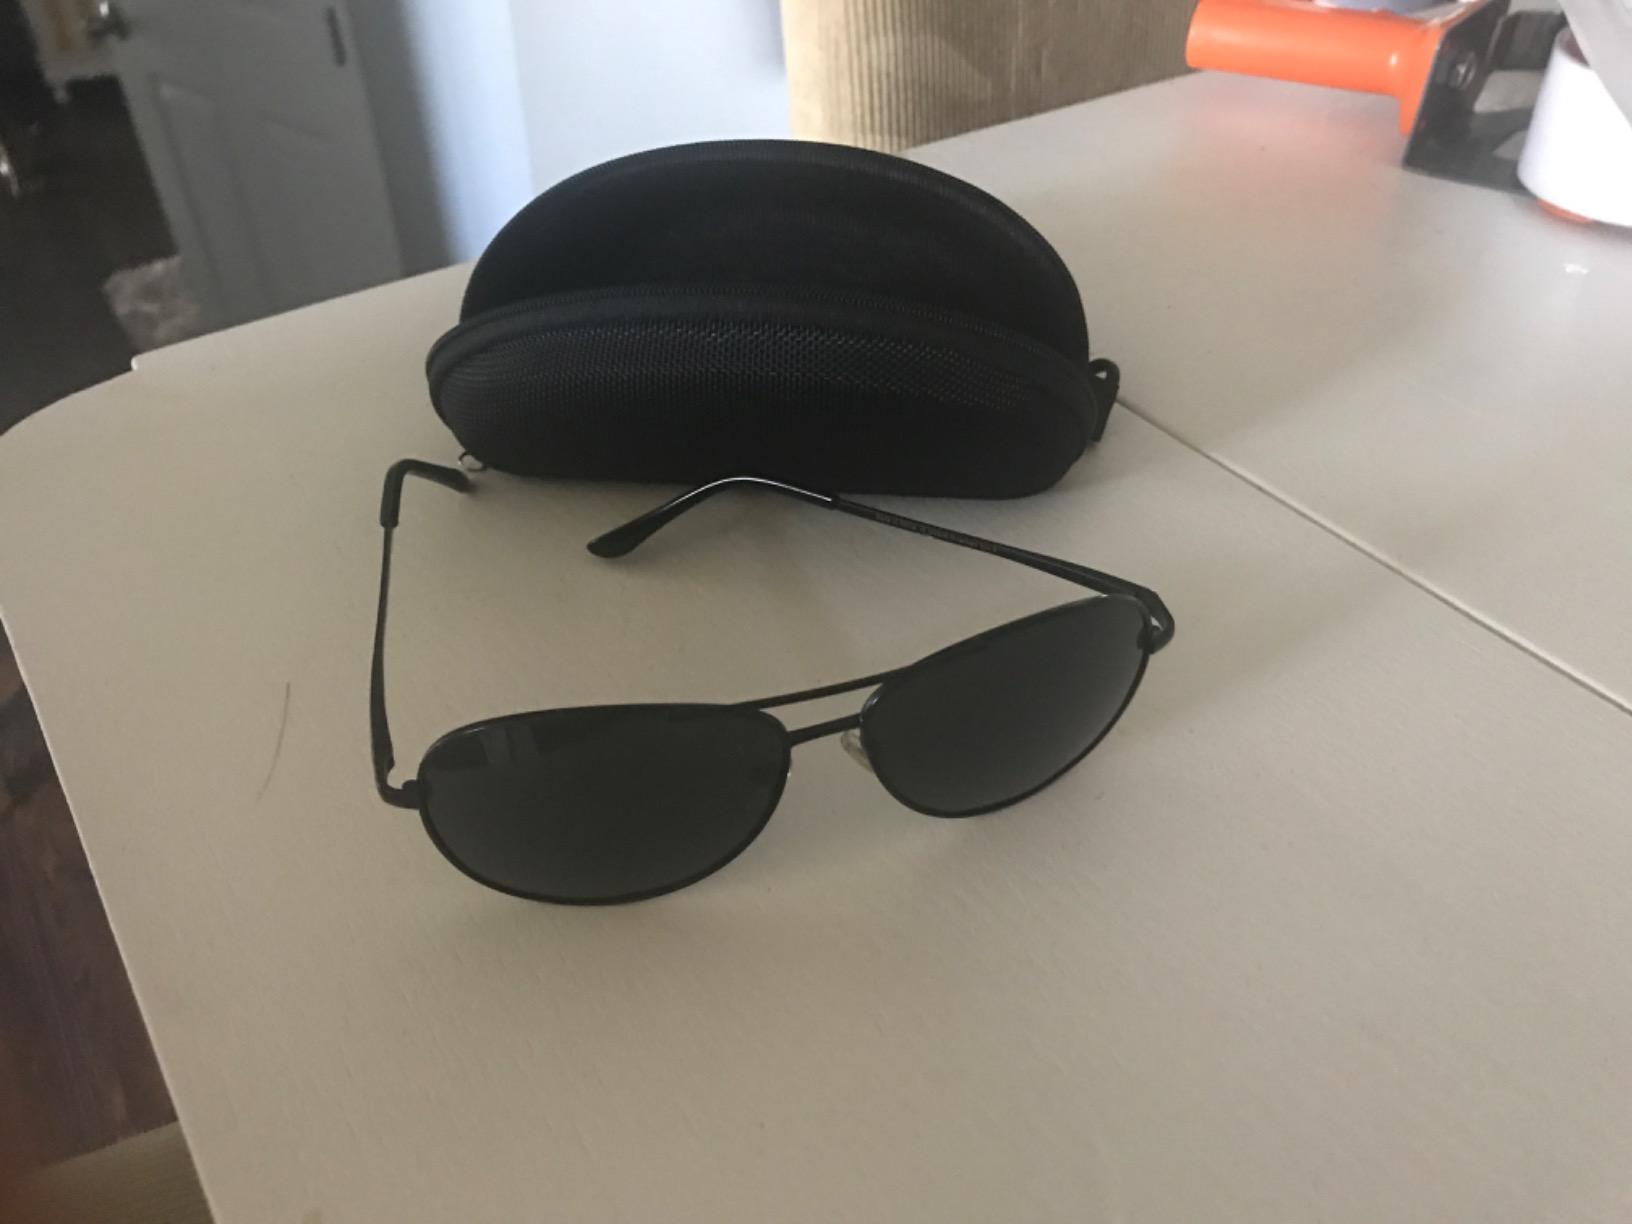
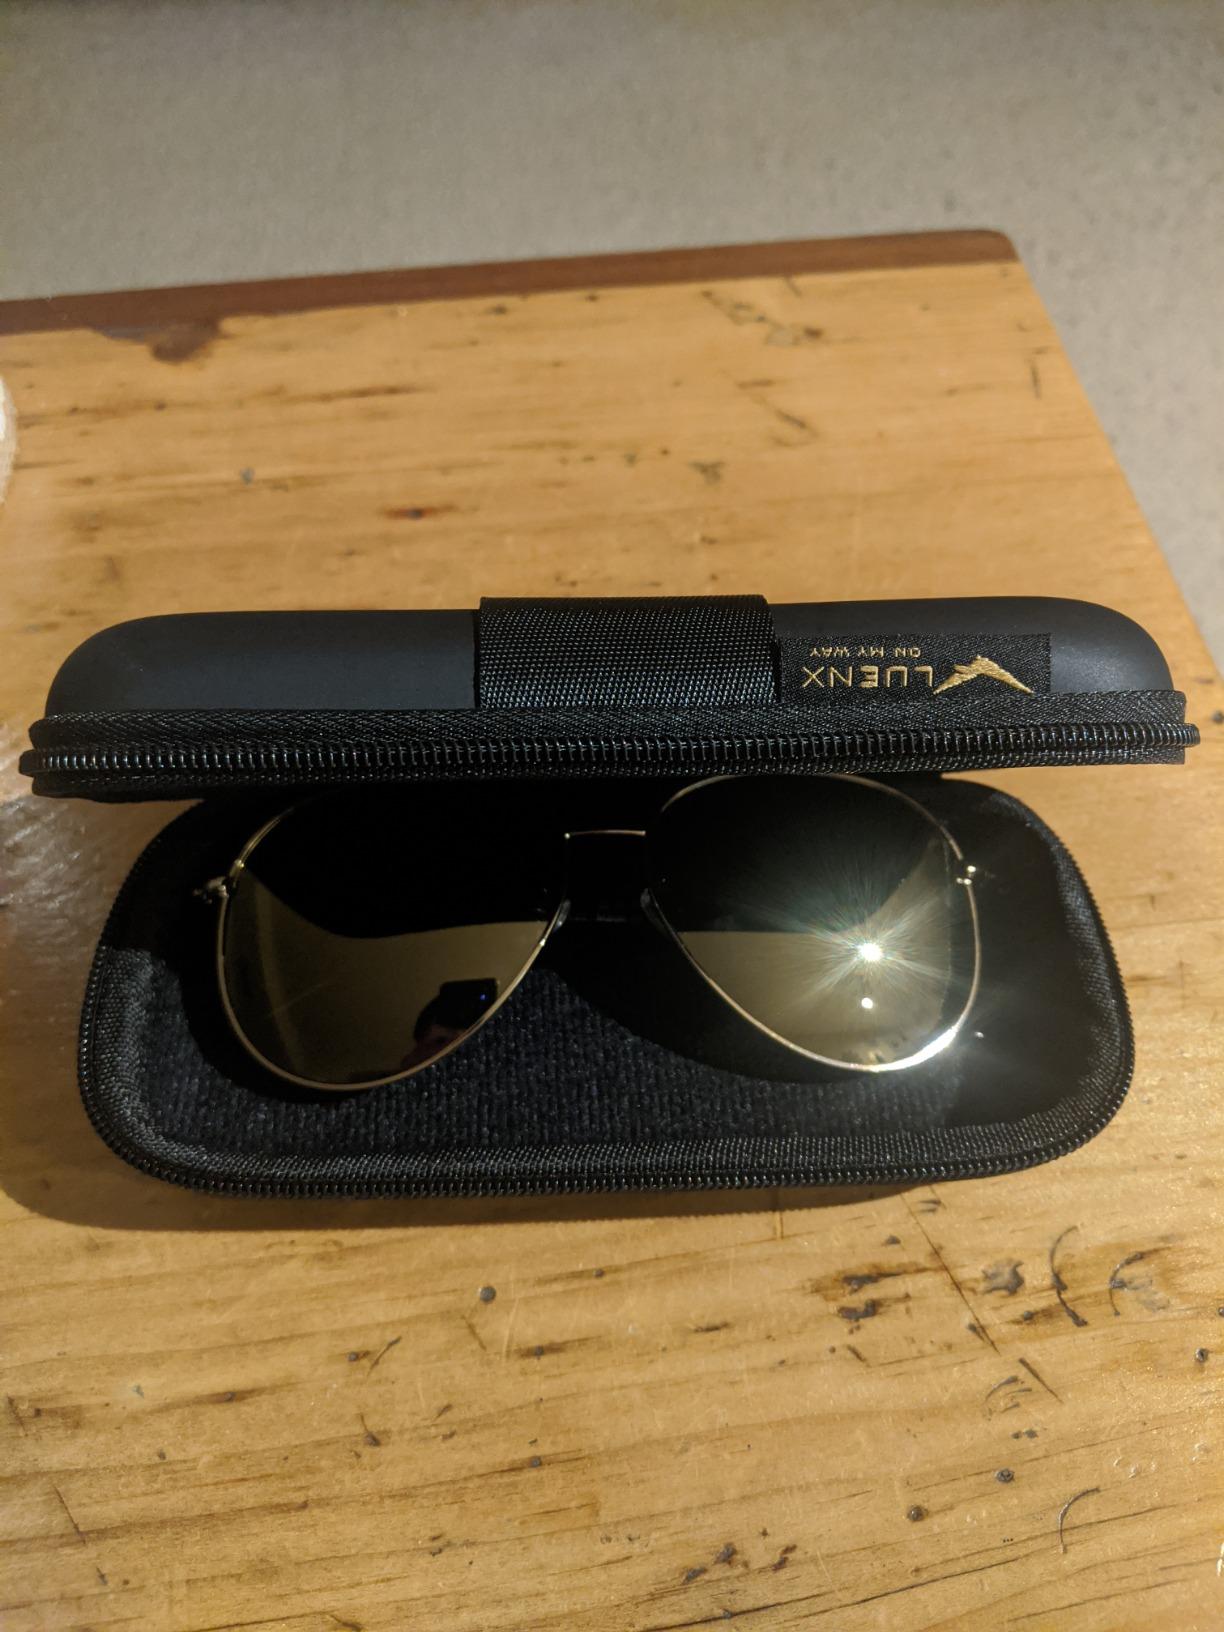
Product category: accessories_sunglasses
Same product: no